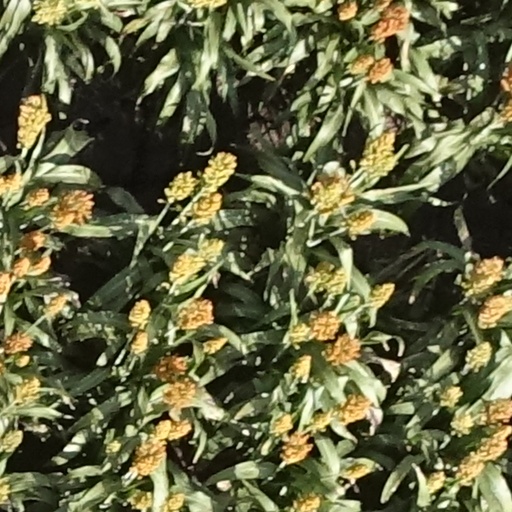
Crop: sorghum